Theta1 Orionis C

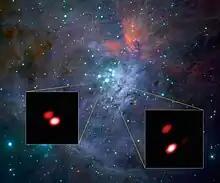
θ Orionis C is seen as a double star (right inset) with VLTI near-infrared interferometry

Theta Orionis C (θ Orionis C) is a member of the Trapezium open cluster that lies within the Orion Nebula. The star "C" is the most massive of the four bright stars at the heart of the cluster. It is an O class blue main sequence star with a B-type main sequence companion. Its high luminosity and large distance (about 1,500 light years) give it an apparent visible magnitude of 5.1.